Joan Bardina Castarà

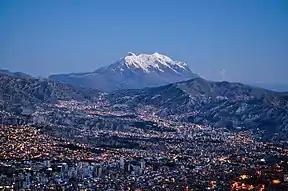
La Paz (present-day view)

In La Paz Bardina befriended , head of military ordinariate of the Chilean armed forces. Acting on his advice, Bardina accompanied Salas on his return trip to Santiago de Chile and settled in the city. He took up assignment at a local religious school and commenced collaboration with a Catholic Valparaíso periodical, ""; it is also in Santiago where he remarried. Shortly afterwards "La Unión" managers offered Bardina a job in Valparaíso, the proposal he accepted. In 1921 he moved to the coastal city, where he would remain until the end of his life.